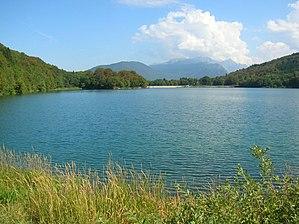
Lac Mort. Laffrey, Isère, AuRA, France.
Le lac mort est un des lacs de Laffrey, situé à 25 km de Grenoble sur le territoire la commune de Laffrey en Isère, au pied du massif du Taillefer en région Auvergne-Rhône-Alpes.
Les lacs de Laffrey sont quatre lacs situés sur le plateau de la Matheysine, entre la commune de Laffrey et la commune de Pierre-Châtel, en Isère, face au massif du Taillefer.
Laffrey est une commune française située dans le département de l'Isère en région Auvergne-Rhône-Alpes.